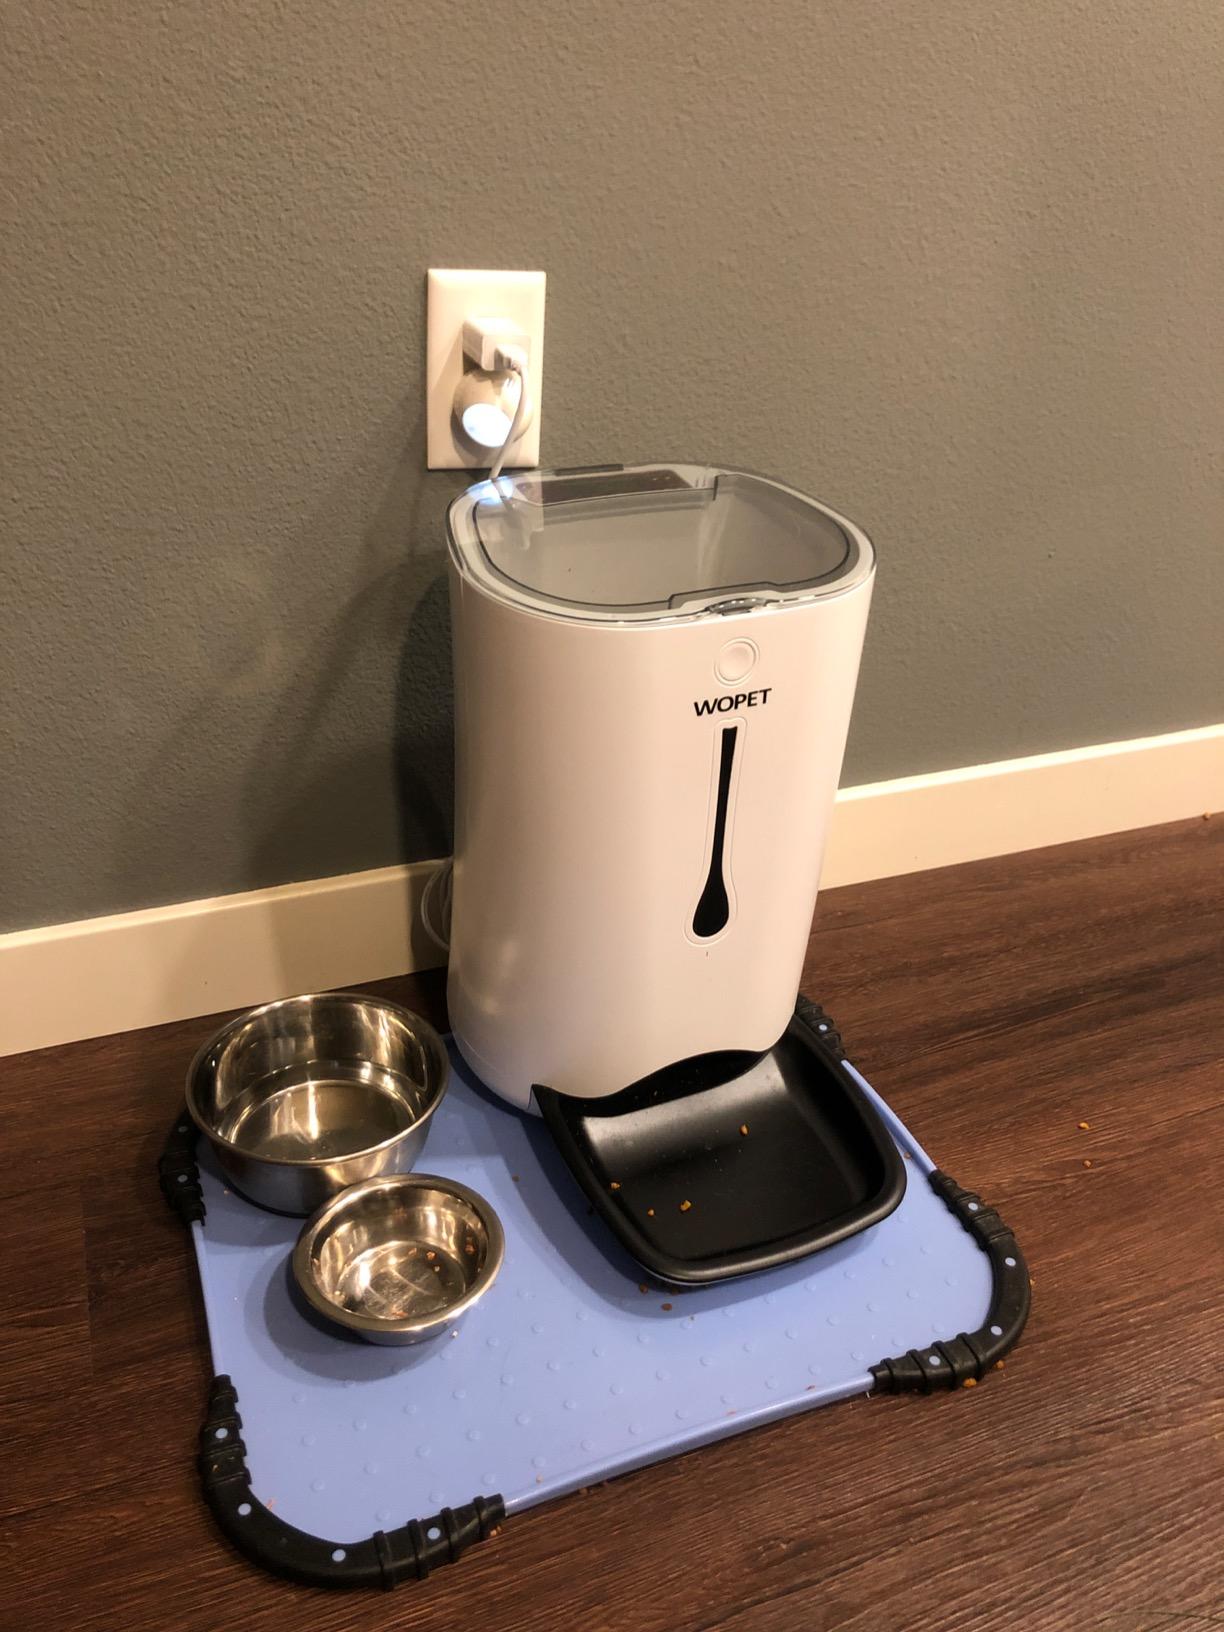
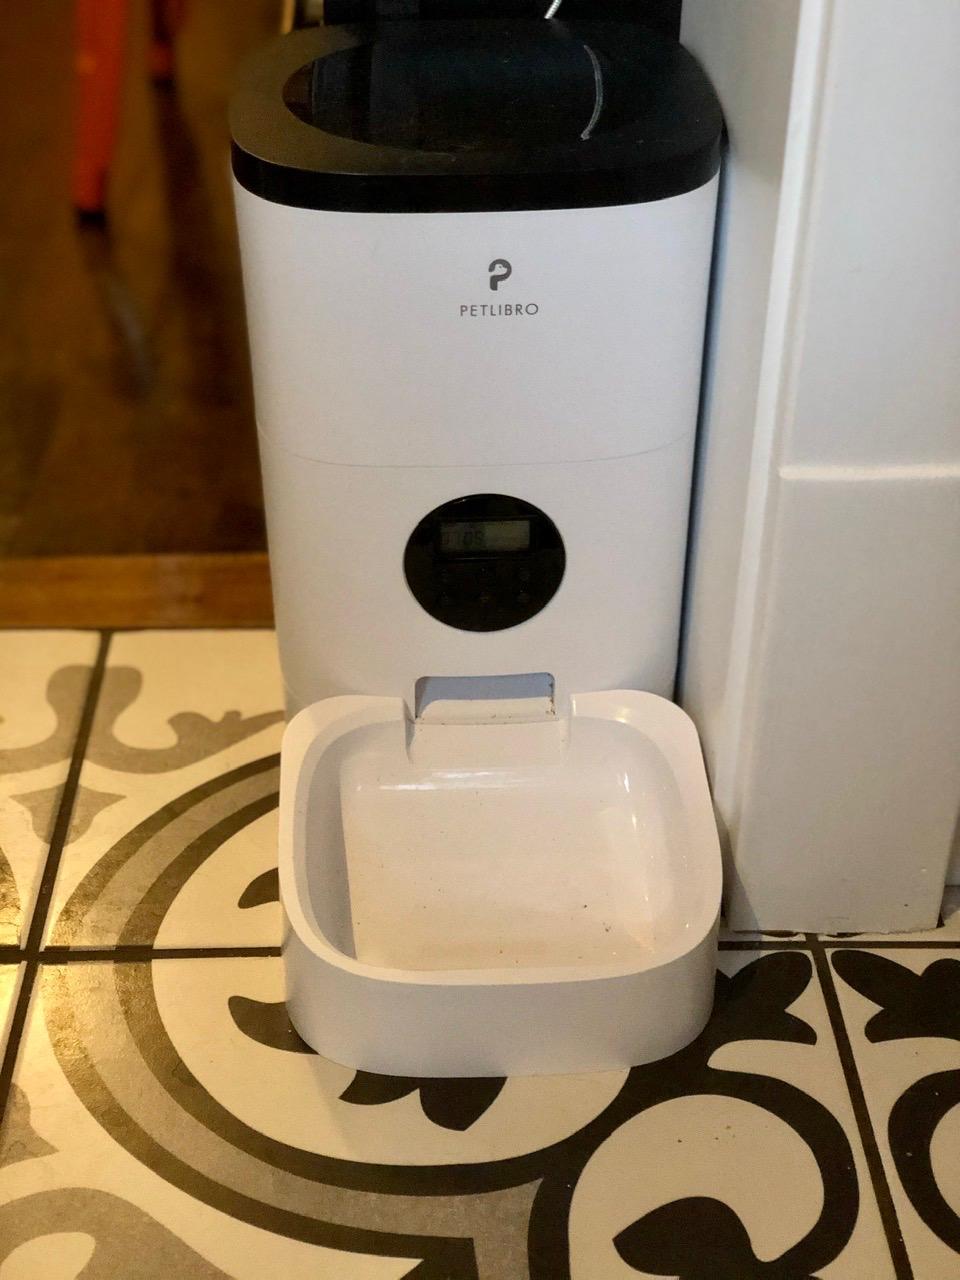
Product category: items_feeder
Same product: no